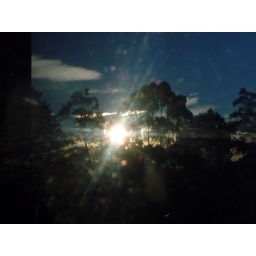
Reflection in black glass